Empire of Charles V

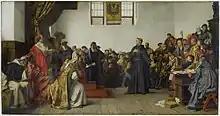
"Luther at the Diet of Worms", by Anton von Werner, 1877

On 26 October 1520, Charles V was crowned King in Germany at the Palatine Chapel of Aachen Cathedral and swore his oath as Holy Roman Emperor. Seated on the throne of Charlemagne while holding the Imperial regalia, namely the globus cruciger in his right hand and the Carolingian sceptre in his left, he promised to defend and expand the Empire, administer justice, observe the Roman Catholic faith, and become the protector of the Church ("Defensor Ecclesiae"). Later he called for the first general meeting of German princes of his era, to be held in January 1521 at the Imperial Diet of Worms.